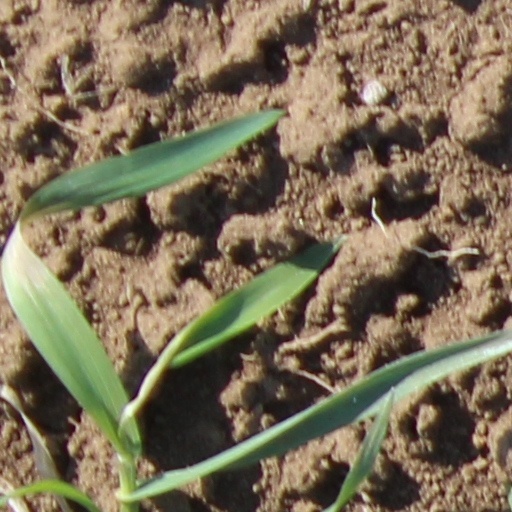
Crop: wheat